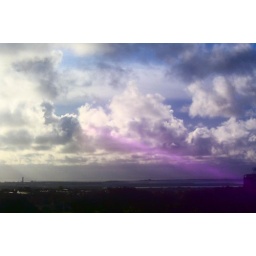
From How Tun Woods. The sky wasn't anywhere near as blue looking that way.